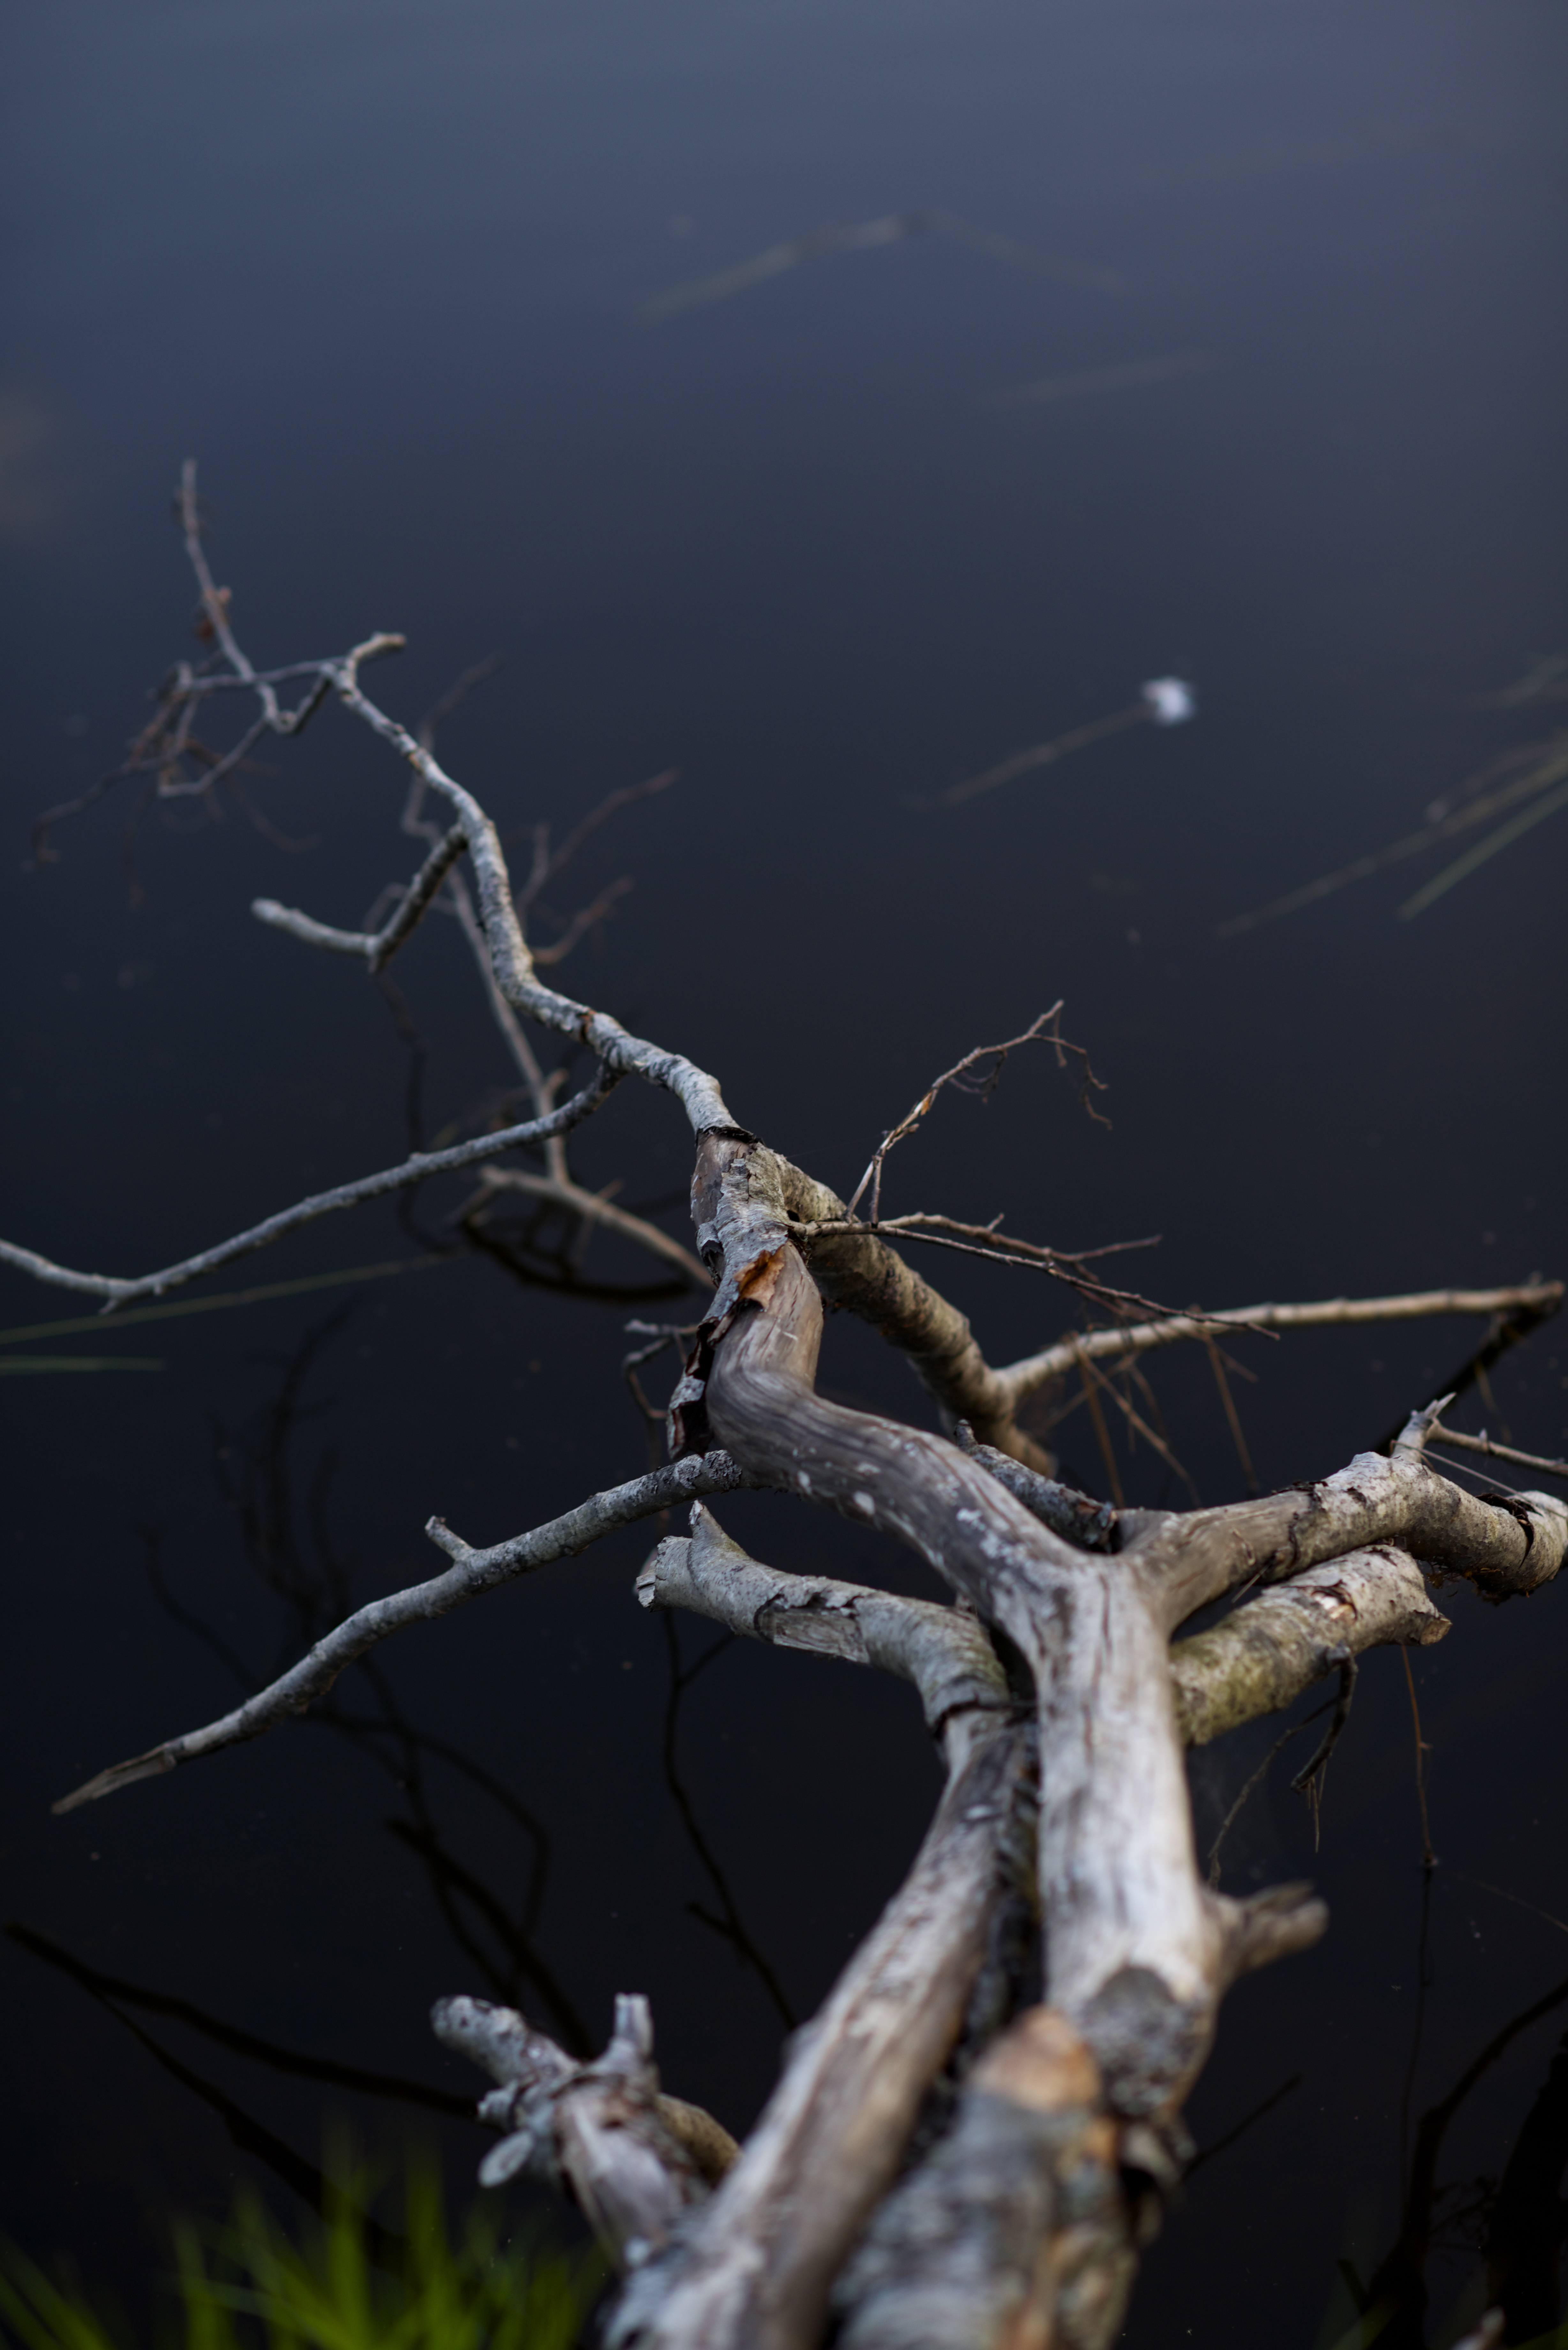
tree, water, nature, branch, cold, light, plant, sunlight, leaf, flower, lake, view, river, dark, line, reflection, clean, think, darkness, blue, nikon, outdoors, art, three, lovely, vision, look, original, nude, it, depth, naked, pure, soul, minimalistic, norway, norge, dangerous, melancholic, artsy, akershus, experimenting, threes, easy, hurdal, skrukkelia